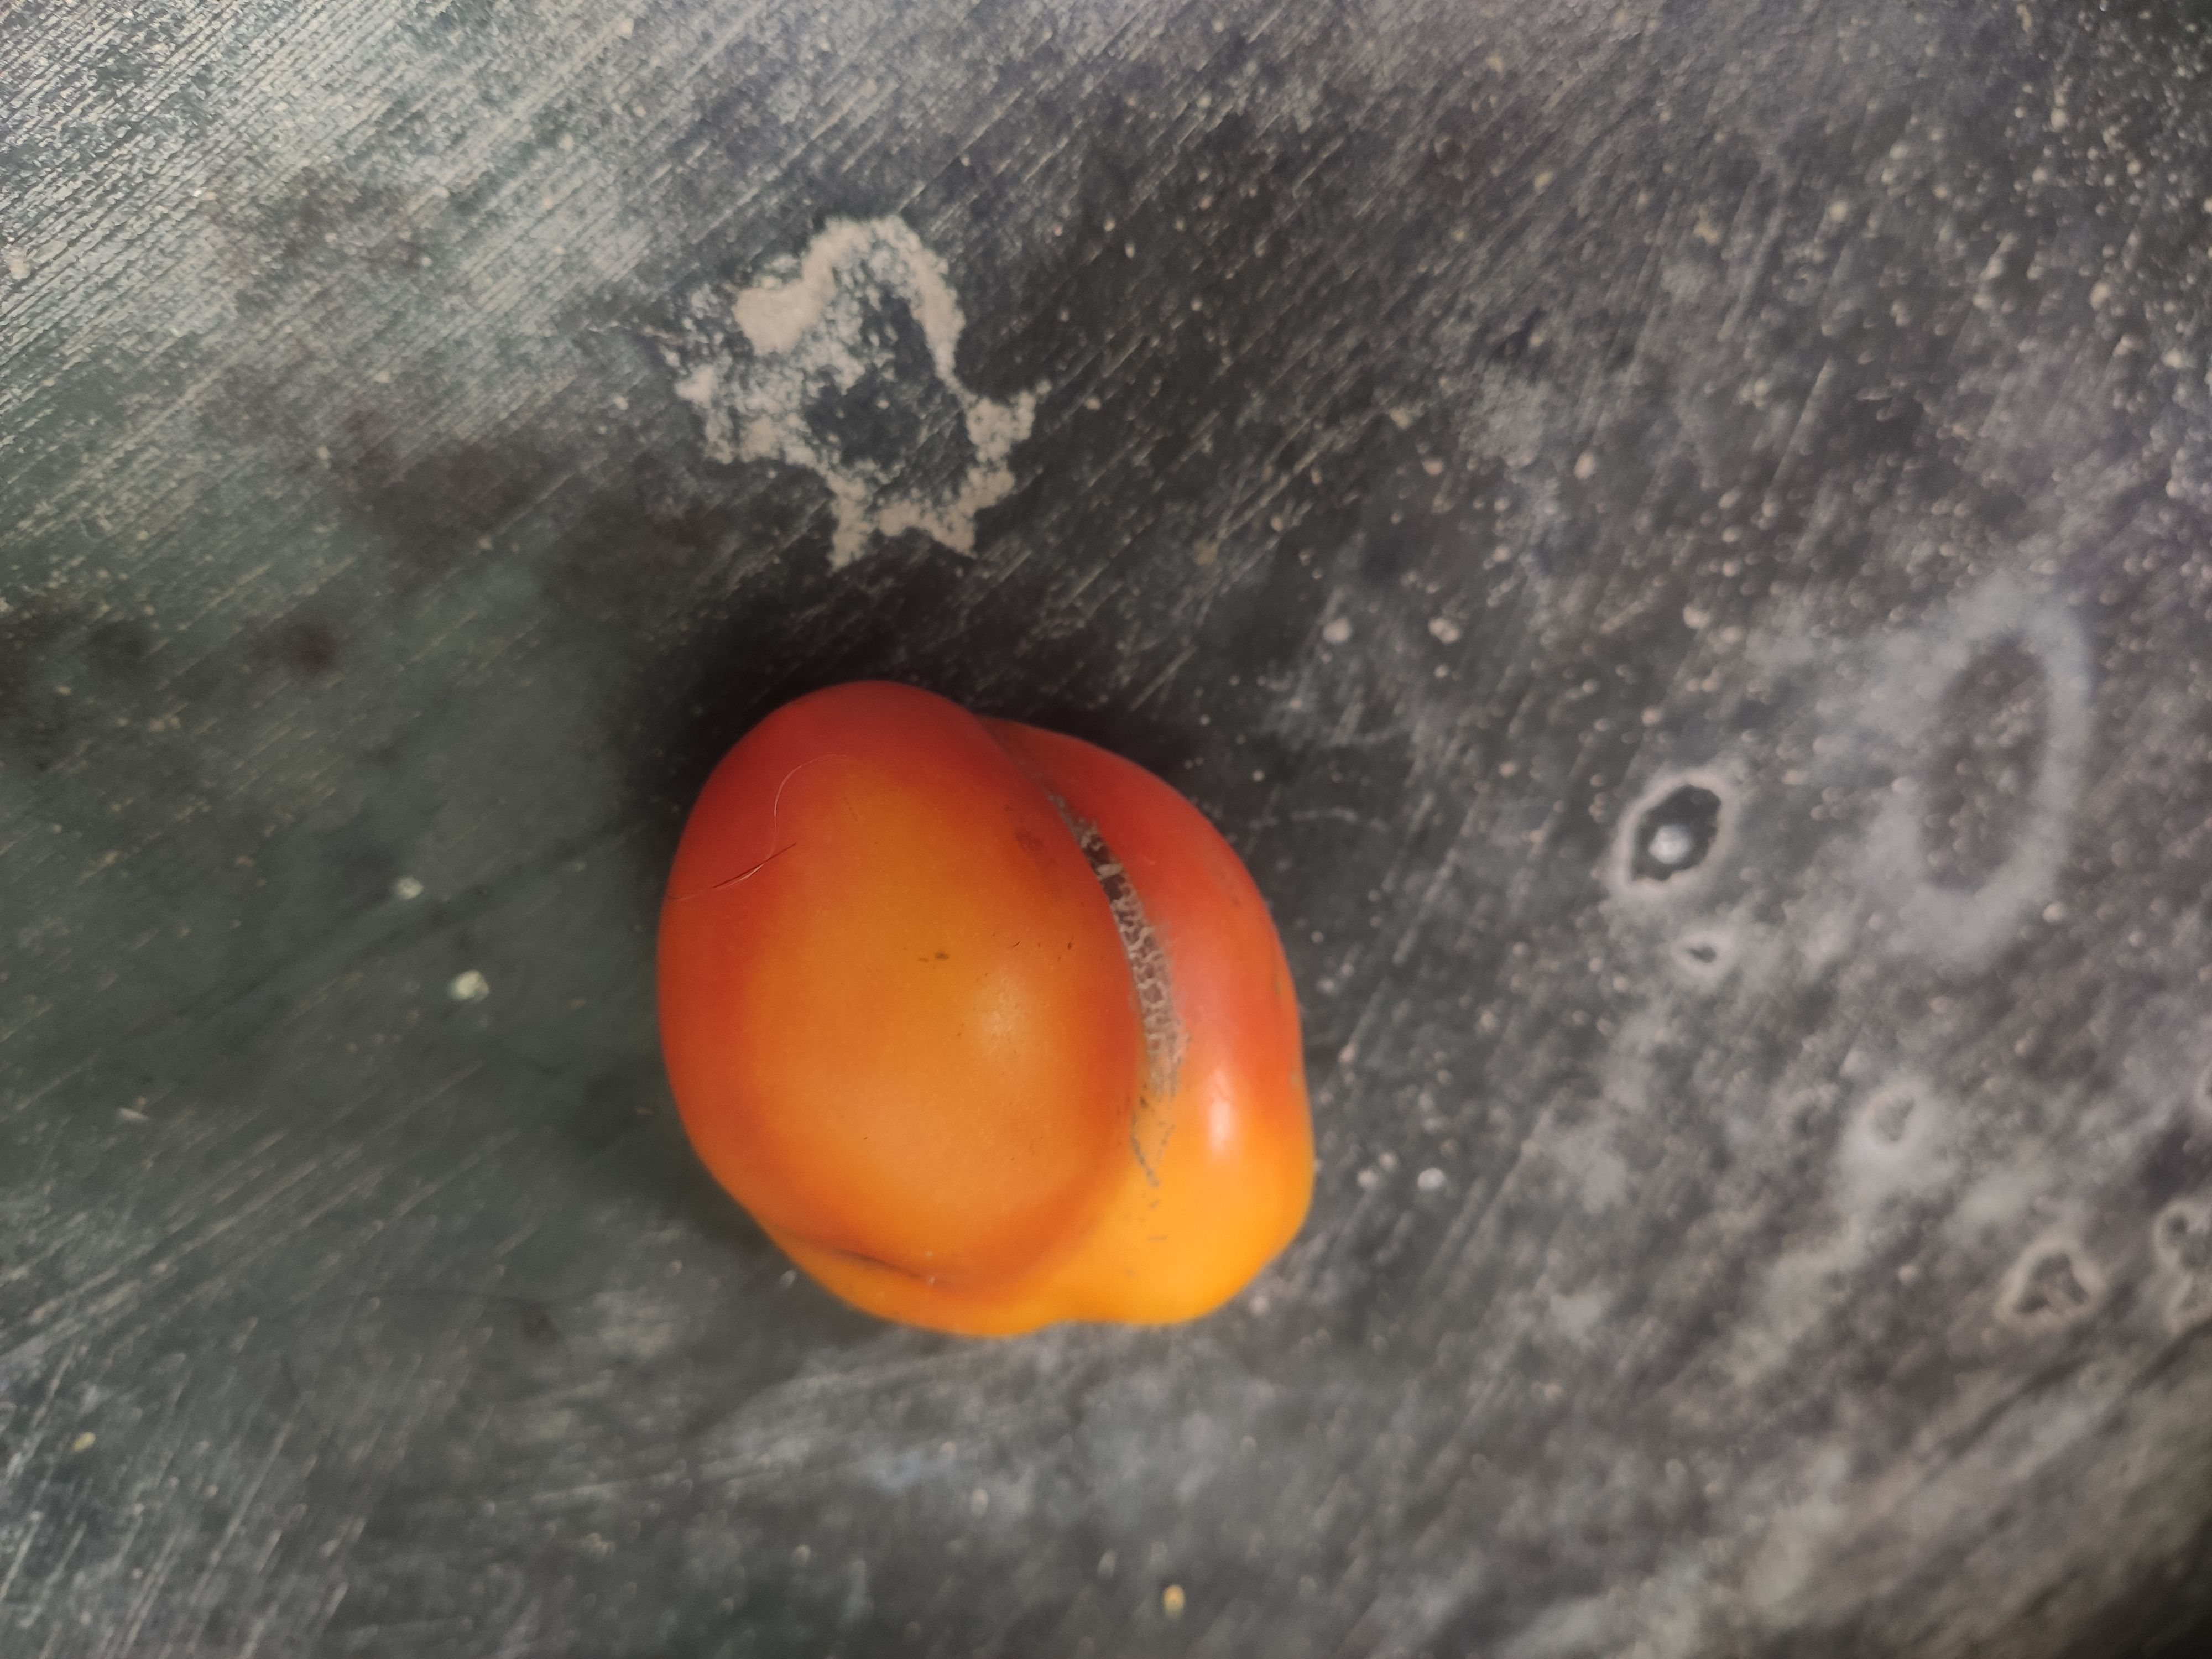
Fruit: tomatoes
Grade: 2nd-grade